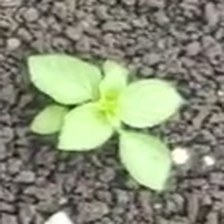
Weed species: Kena_(Commplina_benghalensio)